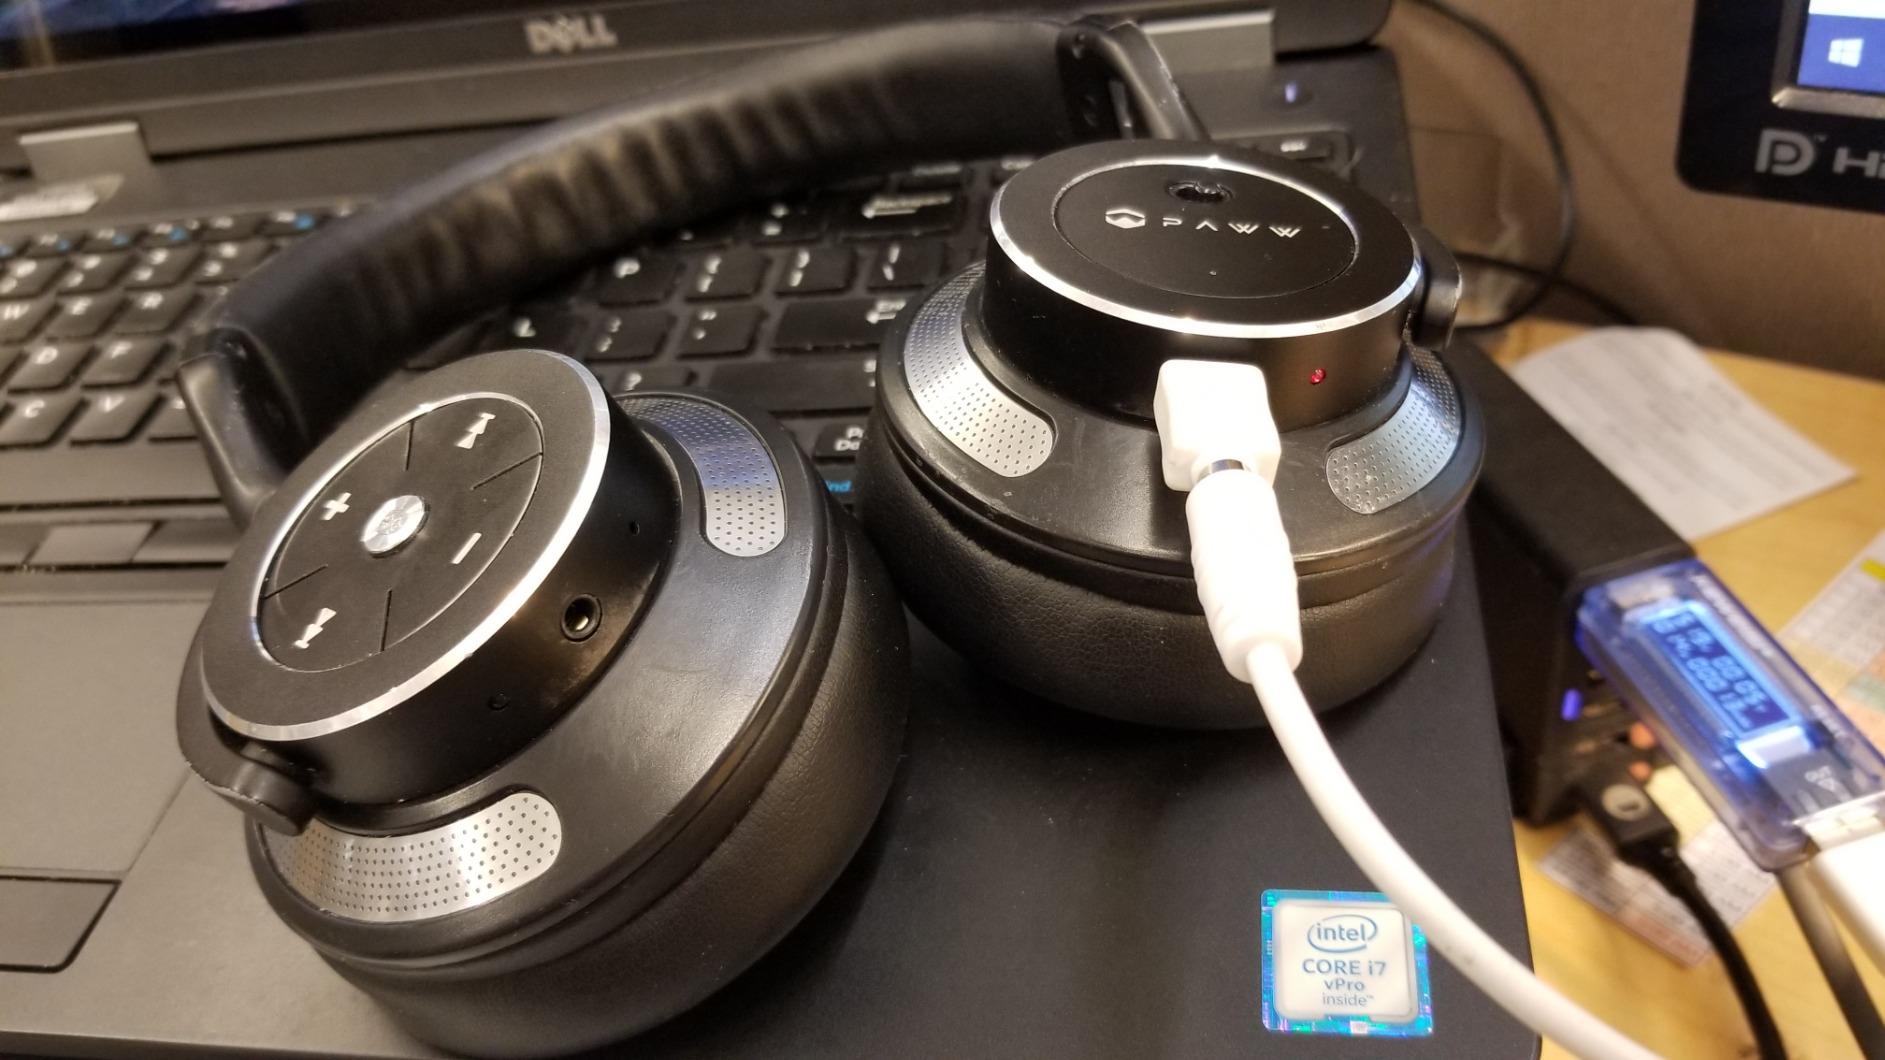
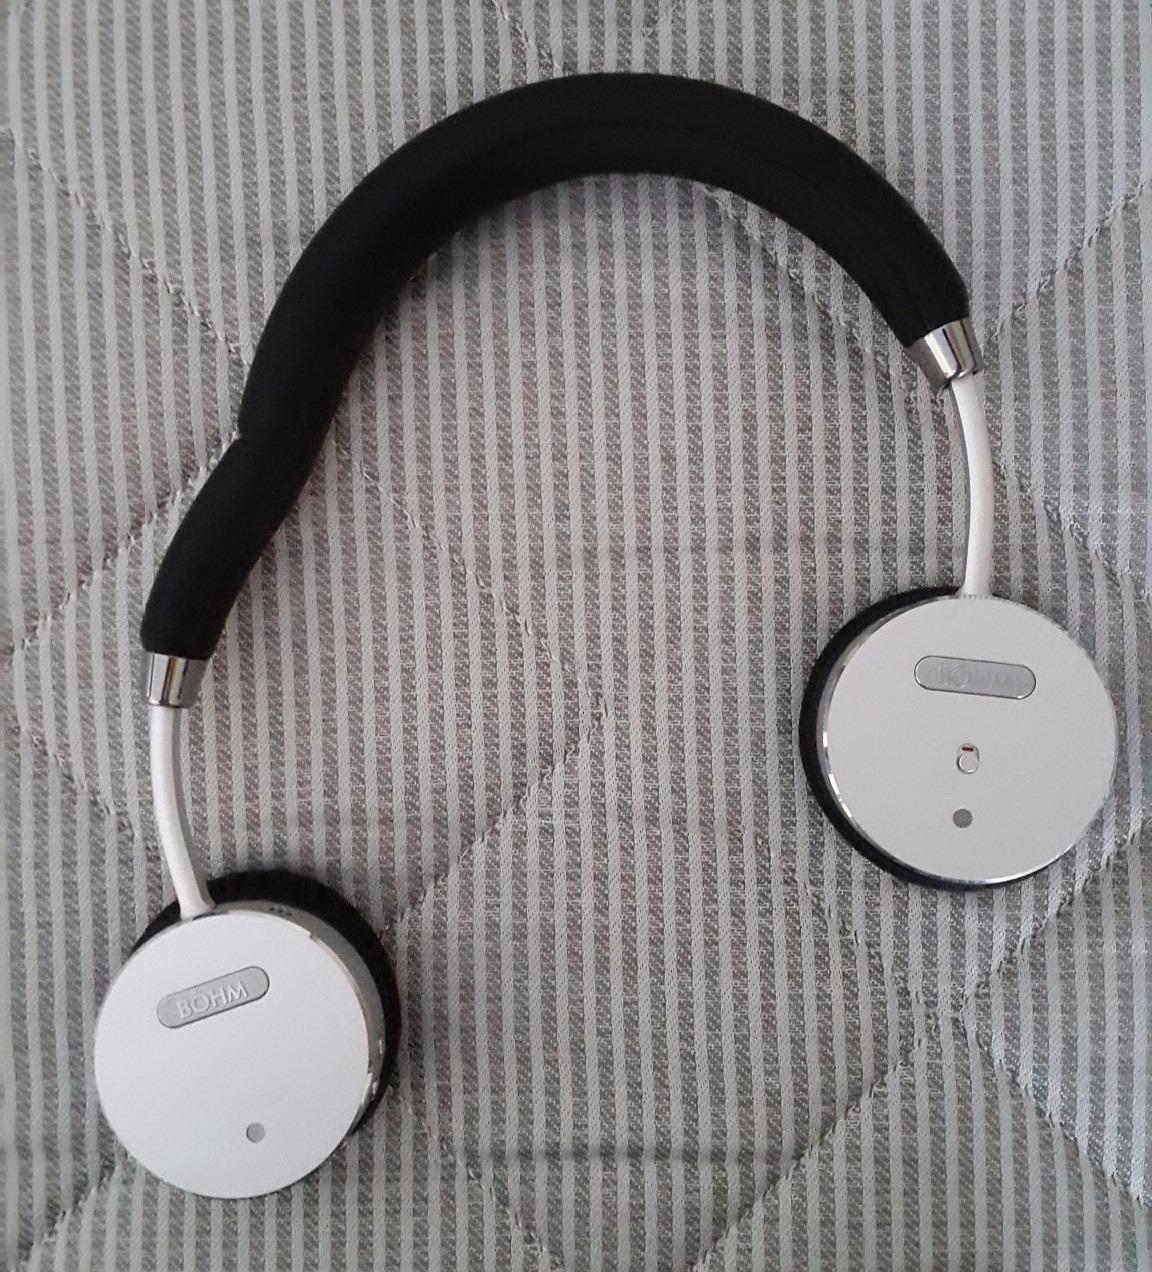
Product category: headphones
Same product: no